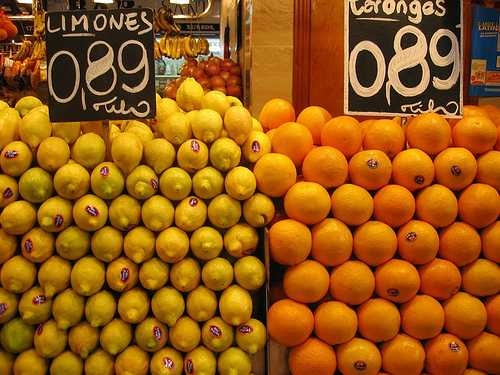
Label: Lemon